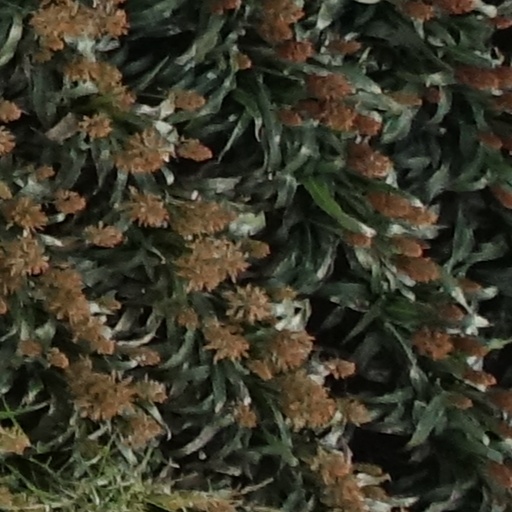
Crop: sorghum